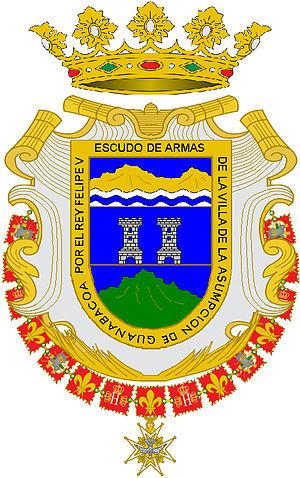
Armes de la Ville de la Asumption de Guanabacoa (Cuba)
Guanabacoa est l'une des quinze municipalités de la ville de La Havane à Cuba.